Aquatic locomotion

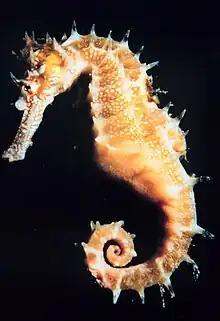
The slowest-moving fishes are the sea horses, often found in reefs

As with moving through any fluid, friction is created when molecules of the fluid collide with organism. The collision causes drag against moving fish, which is why many fish are streamlined in shape. Streamlined shapes work to reduce drag by orienting elongated objects parallel to the force of drag, therefore allowing the current to pass over and taper off the end of the fish. This streamlined shape allows for more efficient use of energy locomotion. Some flat-shaped fish can take advantage of pressure drag by having a flat bottom surface and curved top surface. The pressure drag created allows for the upward lift of the fish.